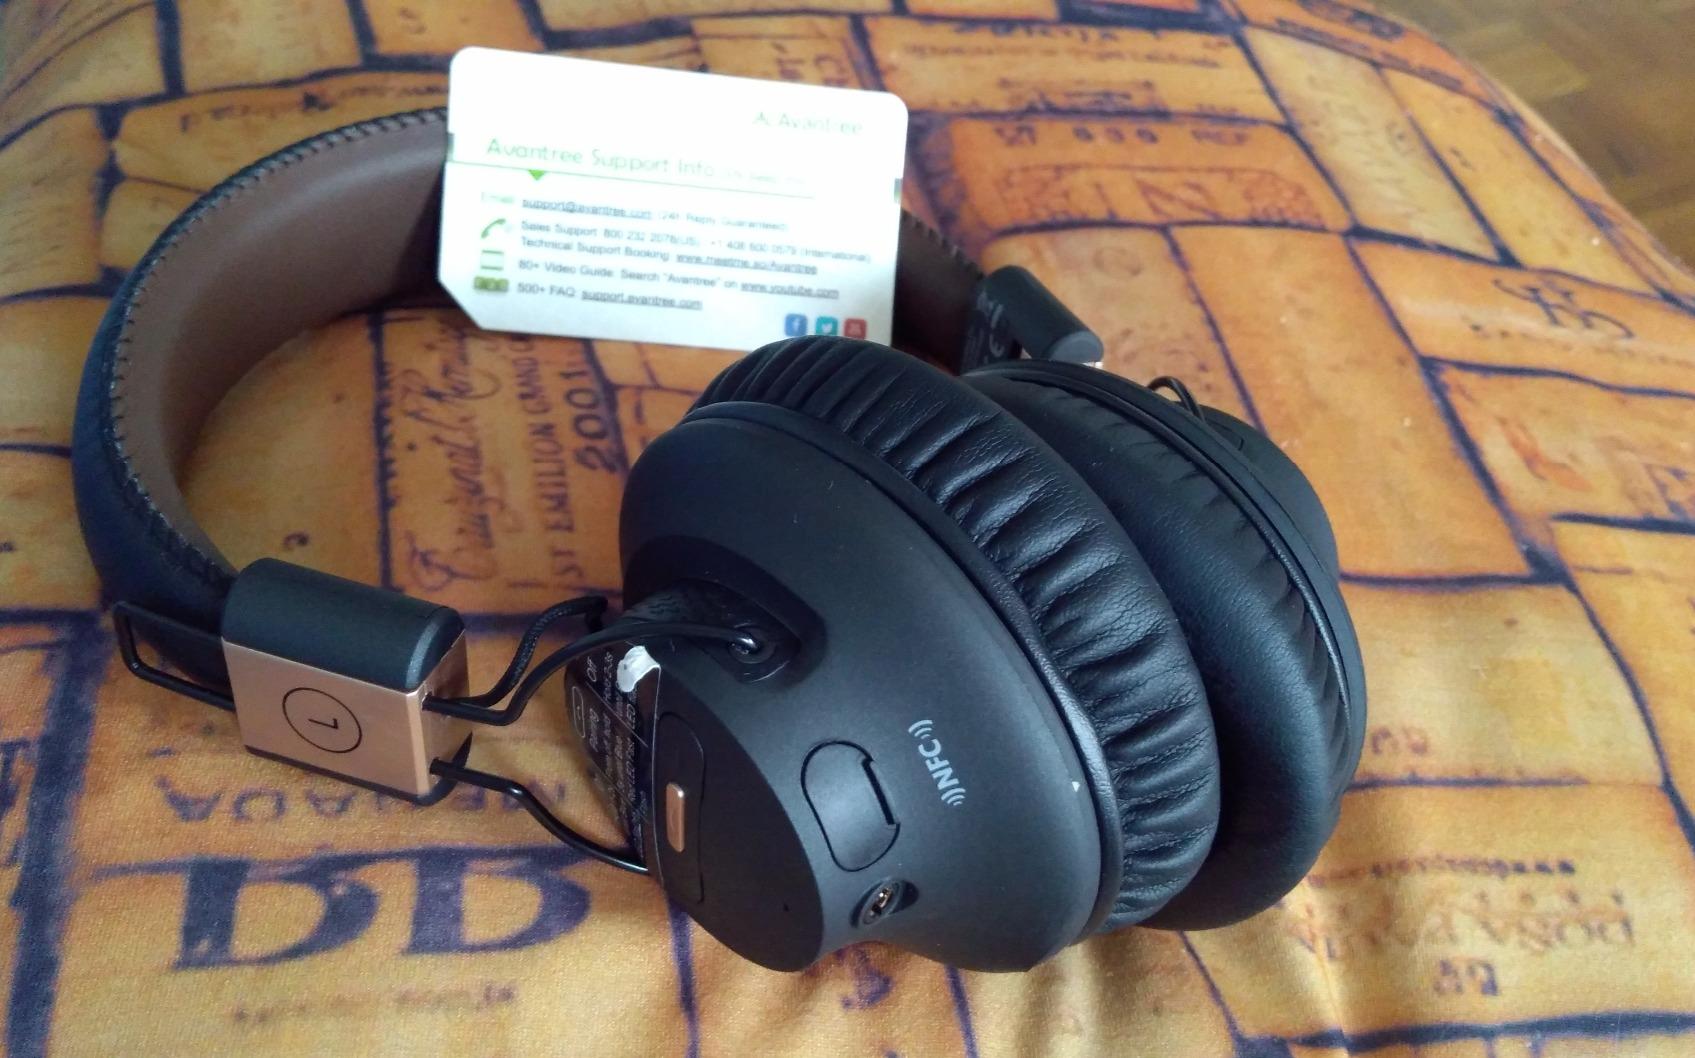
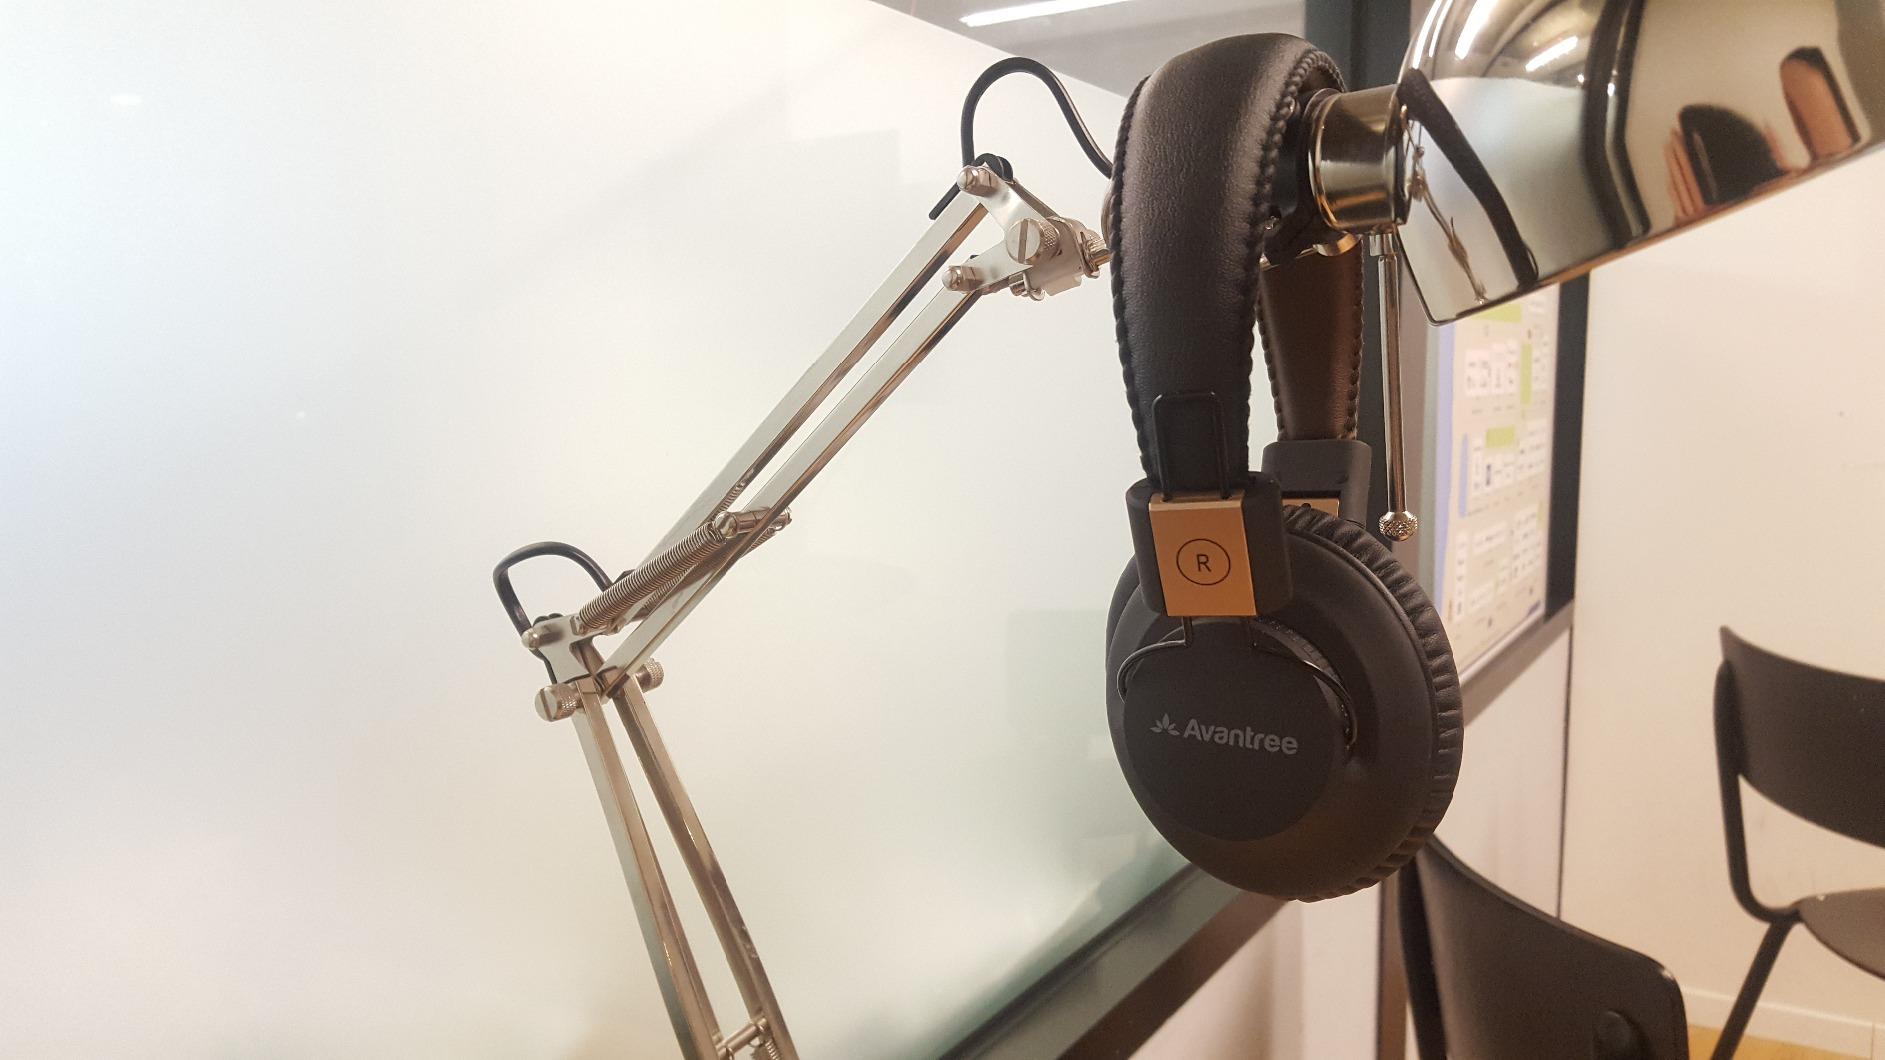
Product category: headphones
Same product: yes